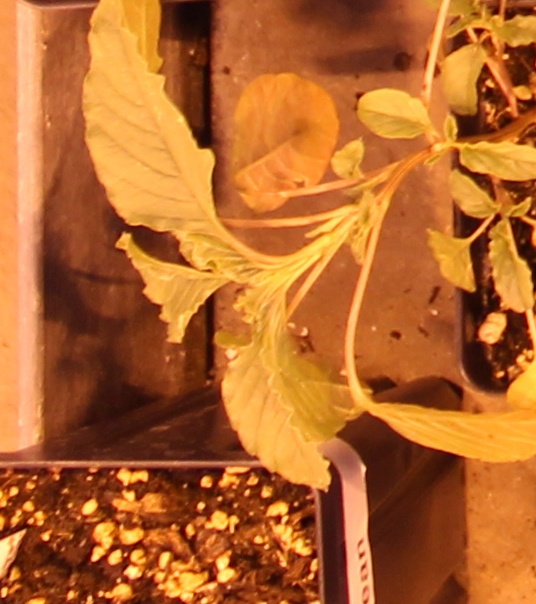
Label: Palmer Amaranth